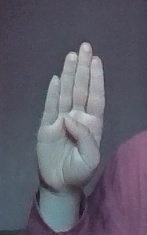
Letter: kaaf